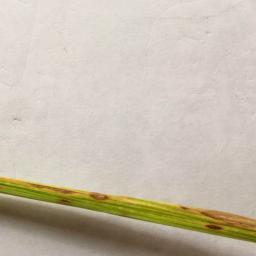
Label: Rice___Leaf_Blast